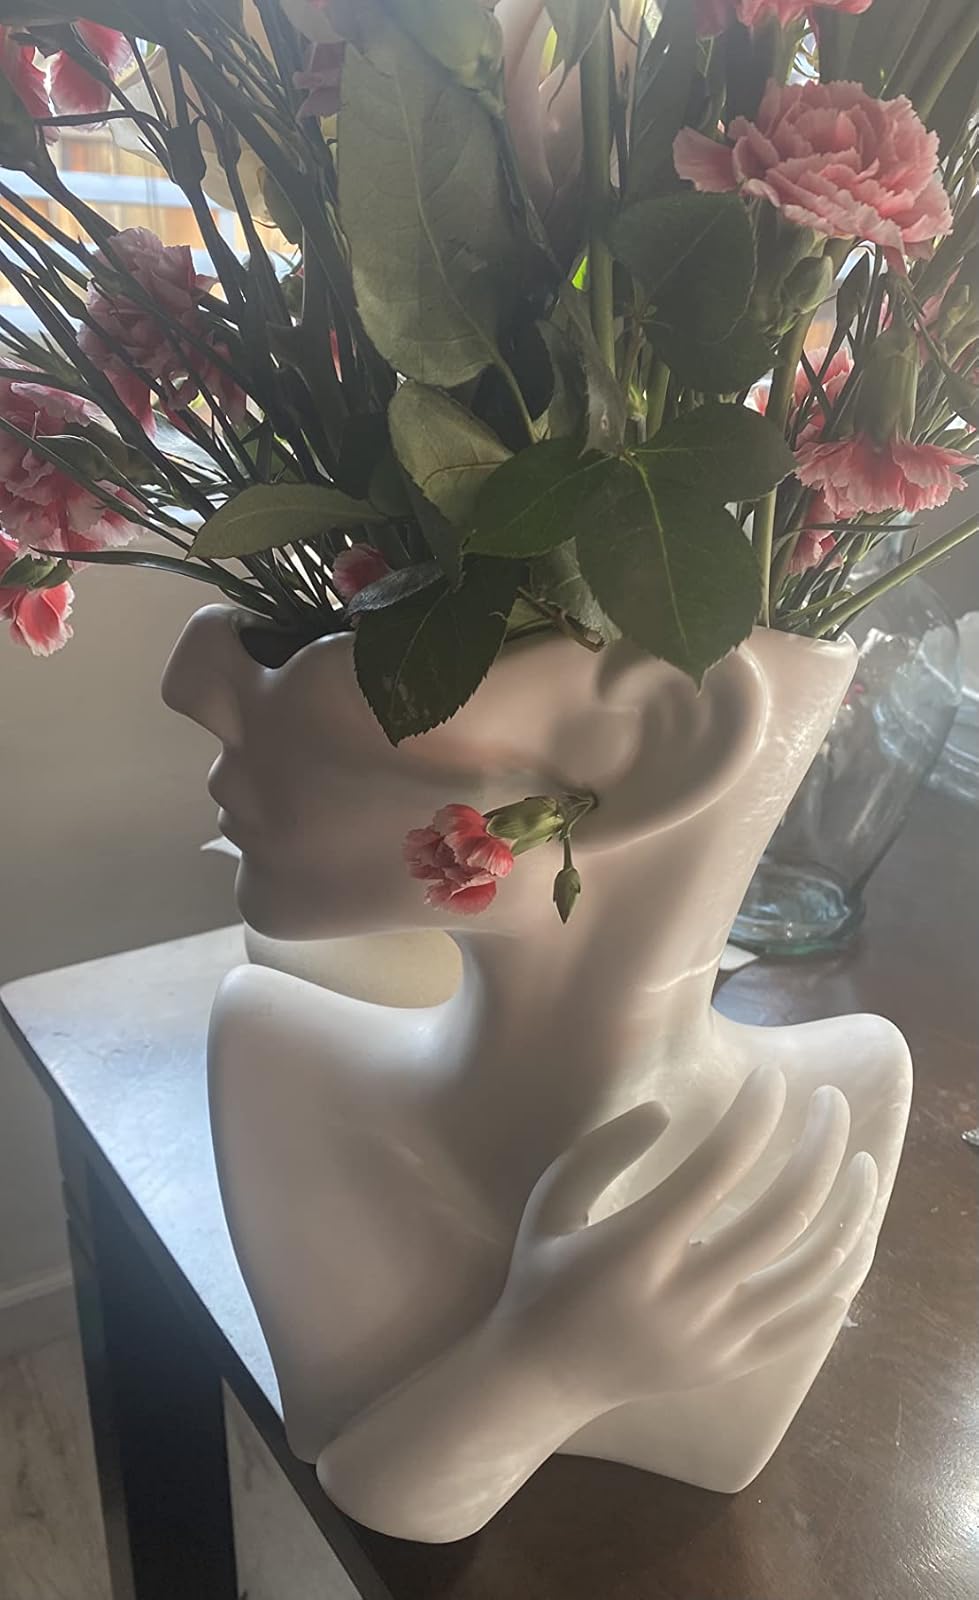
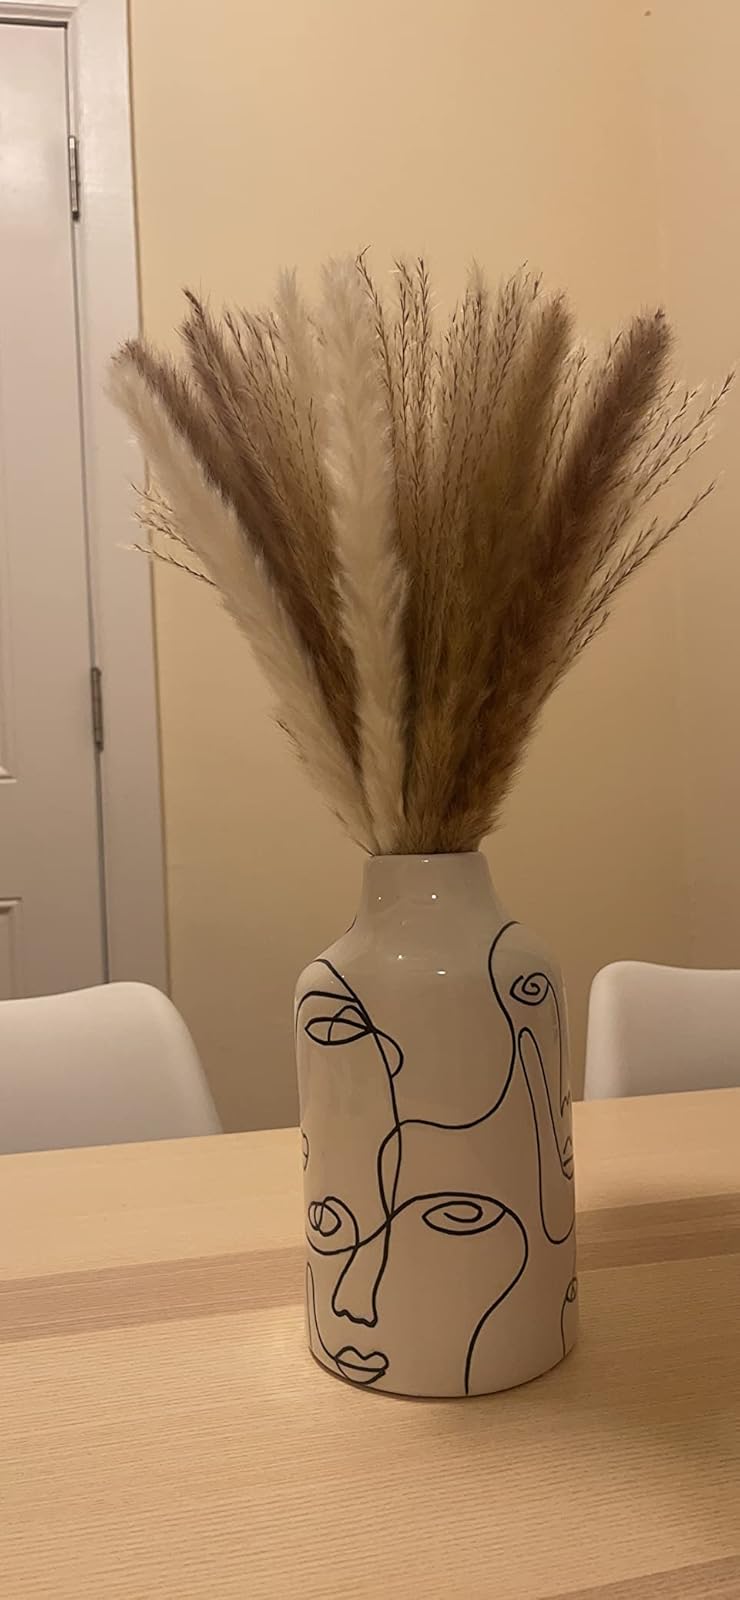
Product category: vase
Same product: no